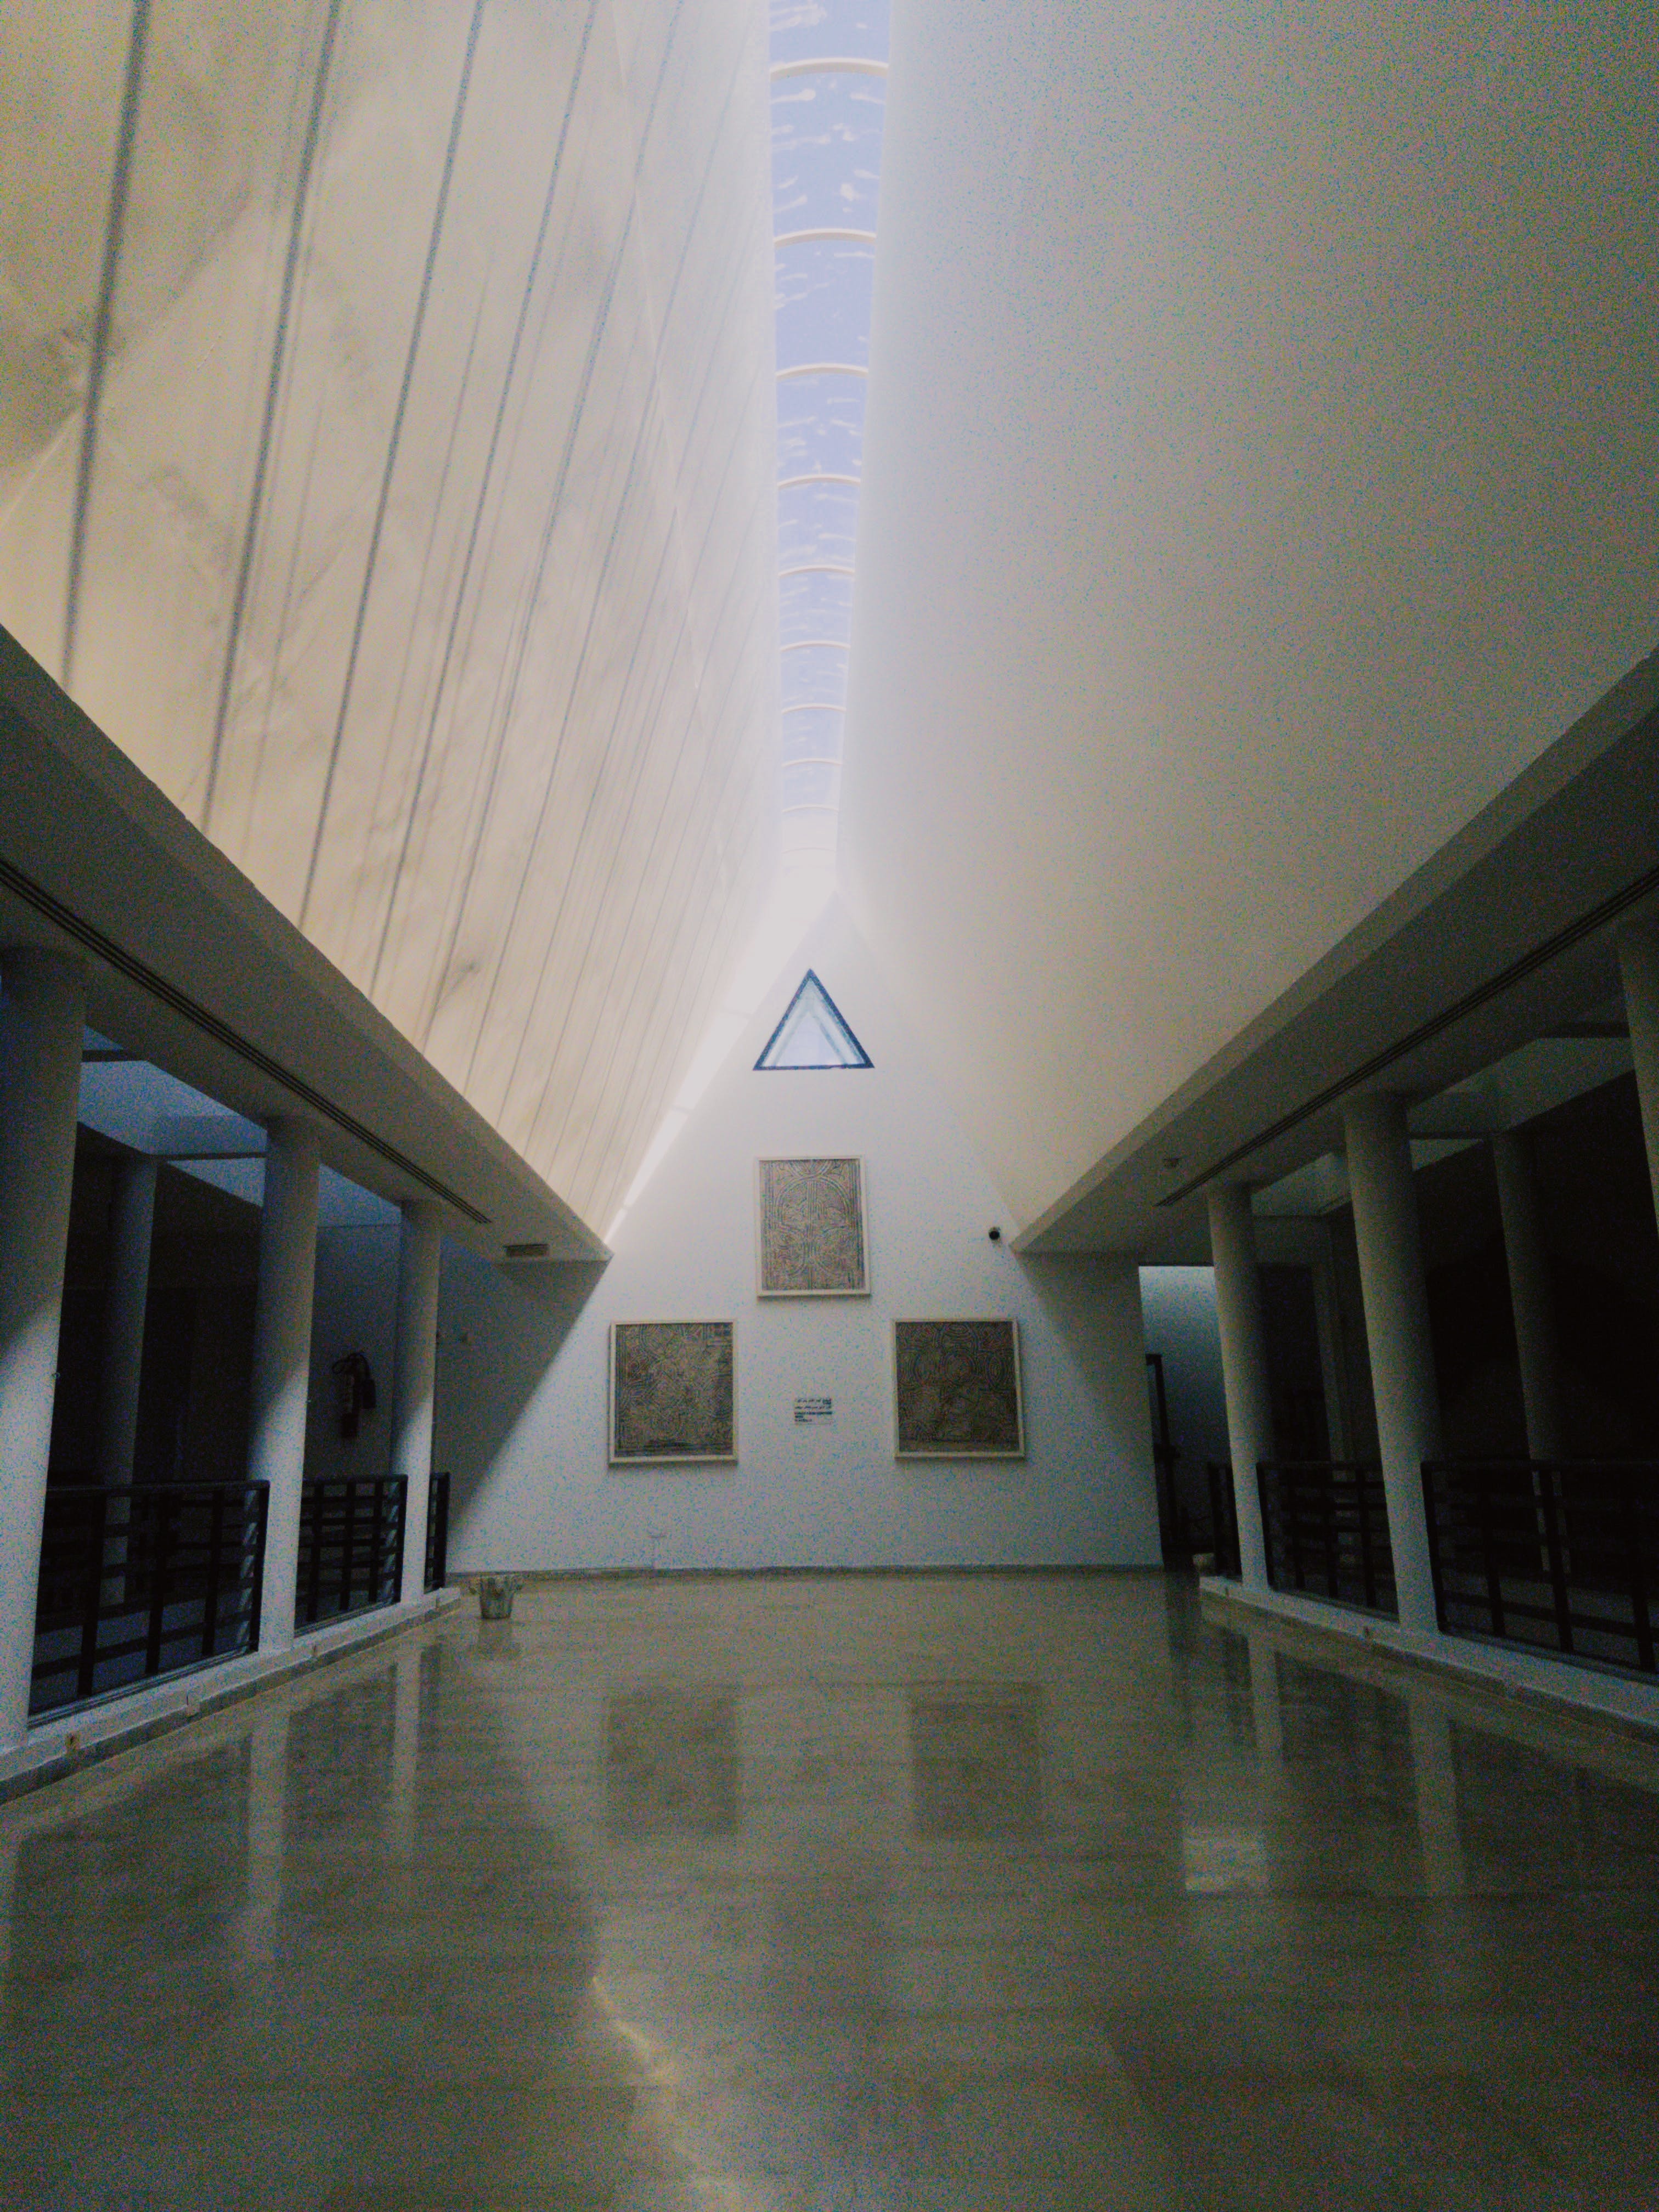
natural, flooring, floor, hall, wood, symmetry, art, ceiling, tile flooring, glass, facade, column, concrete, composite material, hardwood, headquarters, daylighting, shade, room, tourist attraction, lobby, reflection, house, arch, building, visual arts, tile